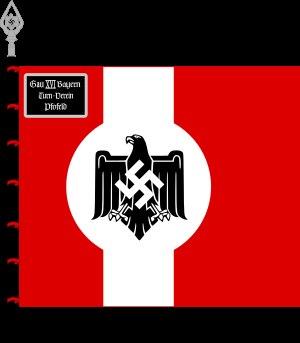
Arno Breitmeyer, né le 19 avril 1903 à Berlin et mort à une date non certaine en 1944 ou 1945, fut un dirigeant du sport allemand sous le régime nazi. Il eut une carrière sportive intéressante dans le domaine de l’aviron. En 1933, il devint responsable de la rubrique sportive du Völkischer Beobachter'.
Hans von Tschammer und Osten, né le 25 octobre 1887 à Dresde, alors dans le royaume de Saxe, et mort le 25 mars 1943 à Berlin, est un officier des SA et un membre du Reichstag.
Le Nationalsozialistischer Reichsbund für Leibesübungen, « Fédération Nationale-Socialiste pour l'Éducation Physique », jusqu'à 1938, était l'organe de gestion et de contrôle des activités sportives au sein du Troisième Reich.